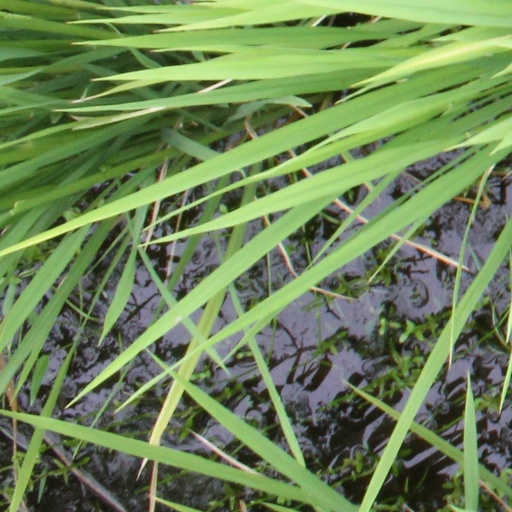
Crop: rice